Identity document

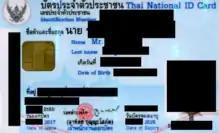
Thai national identity card

The "National Identification Card" is issued to all nationals of the Republic of China (Official name of Taiwan) aged 14 and older who have household registration in the Taiwan area. The Identification Card is used for virtually all activities that require identity verification within Taiwan such as opening bank accounts, renting apartments, employment applications and voting.